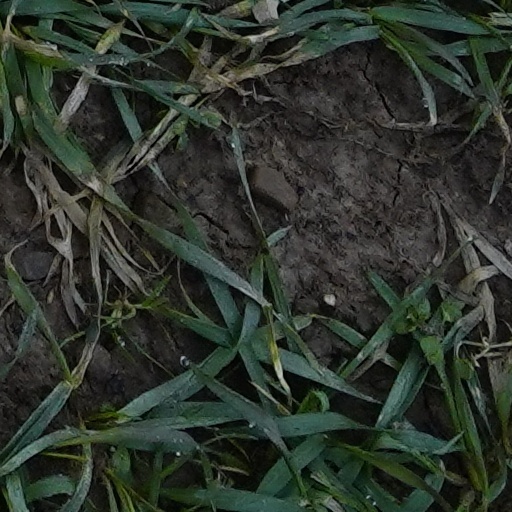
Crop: wheat